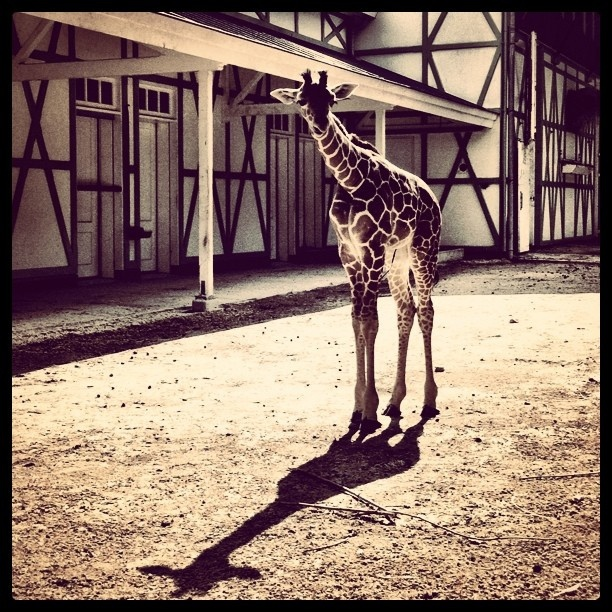
A giraffe is standing in the dirt next to a building.
a lone giraffe walks down a city street
Lone giraffe standing in open area with buildings in background.
A lone giraffe stands outside near some houses.
A Zebra is looking on while standing outside the barn.